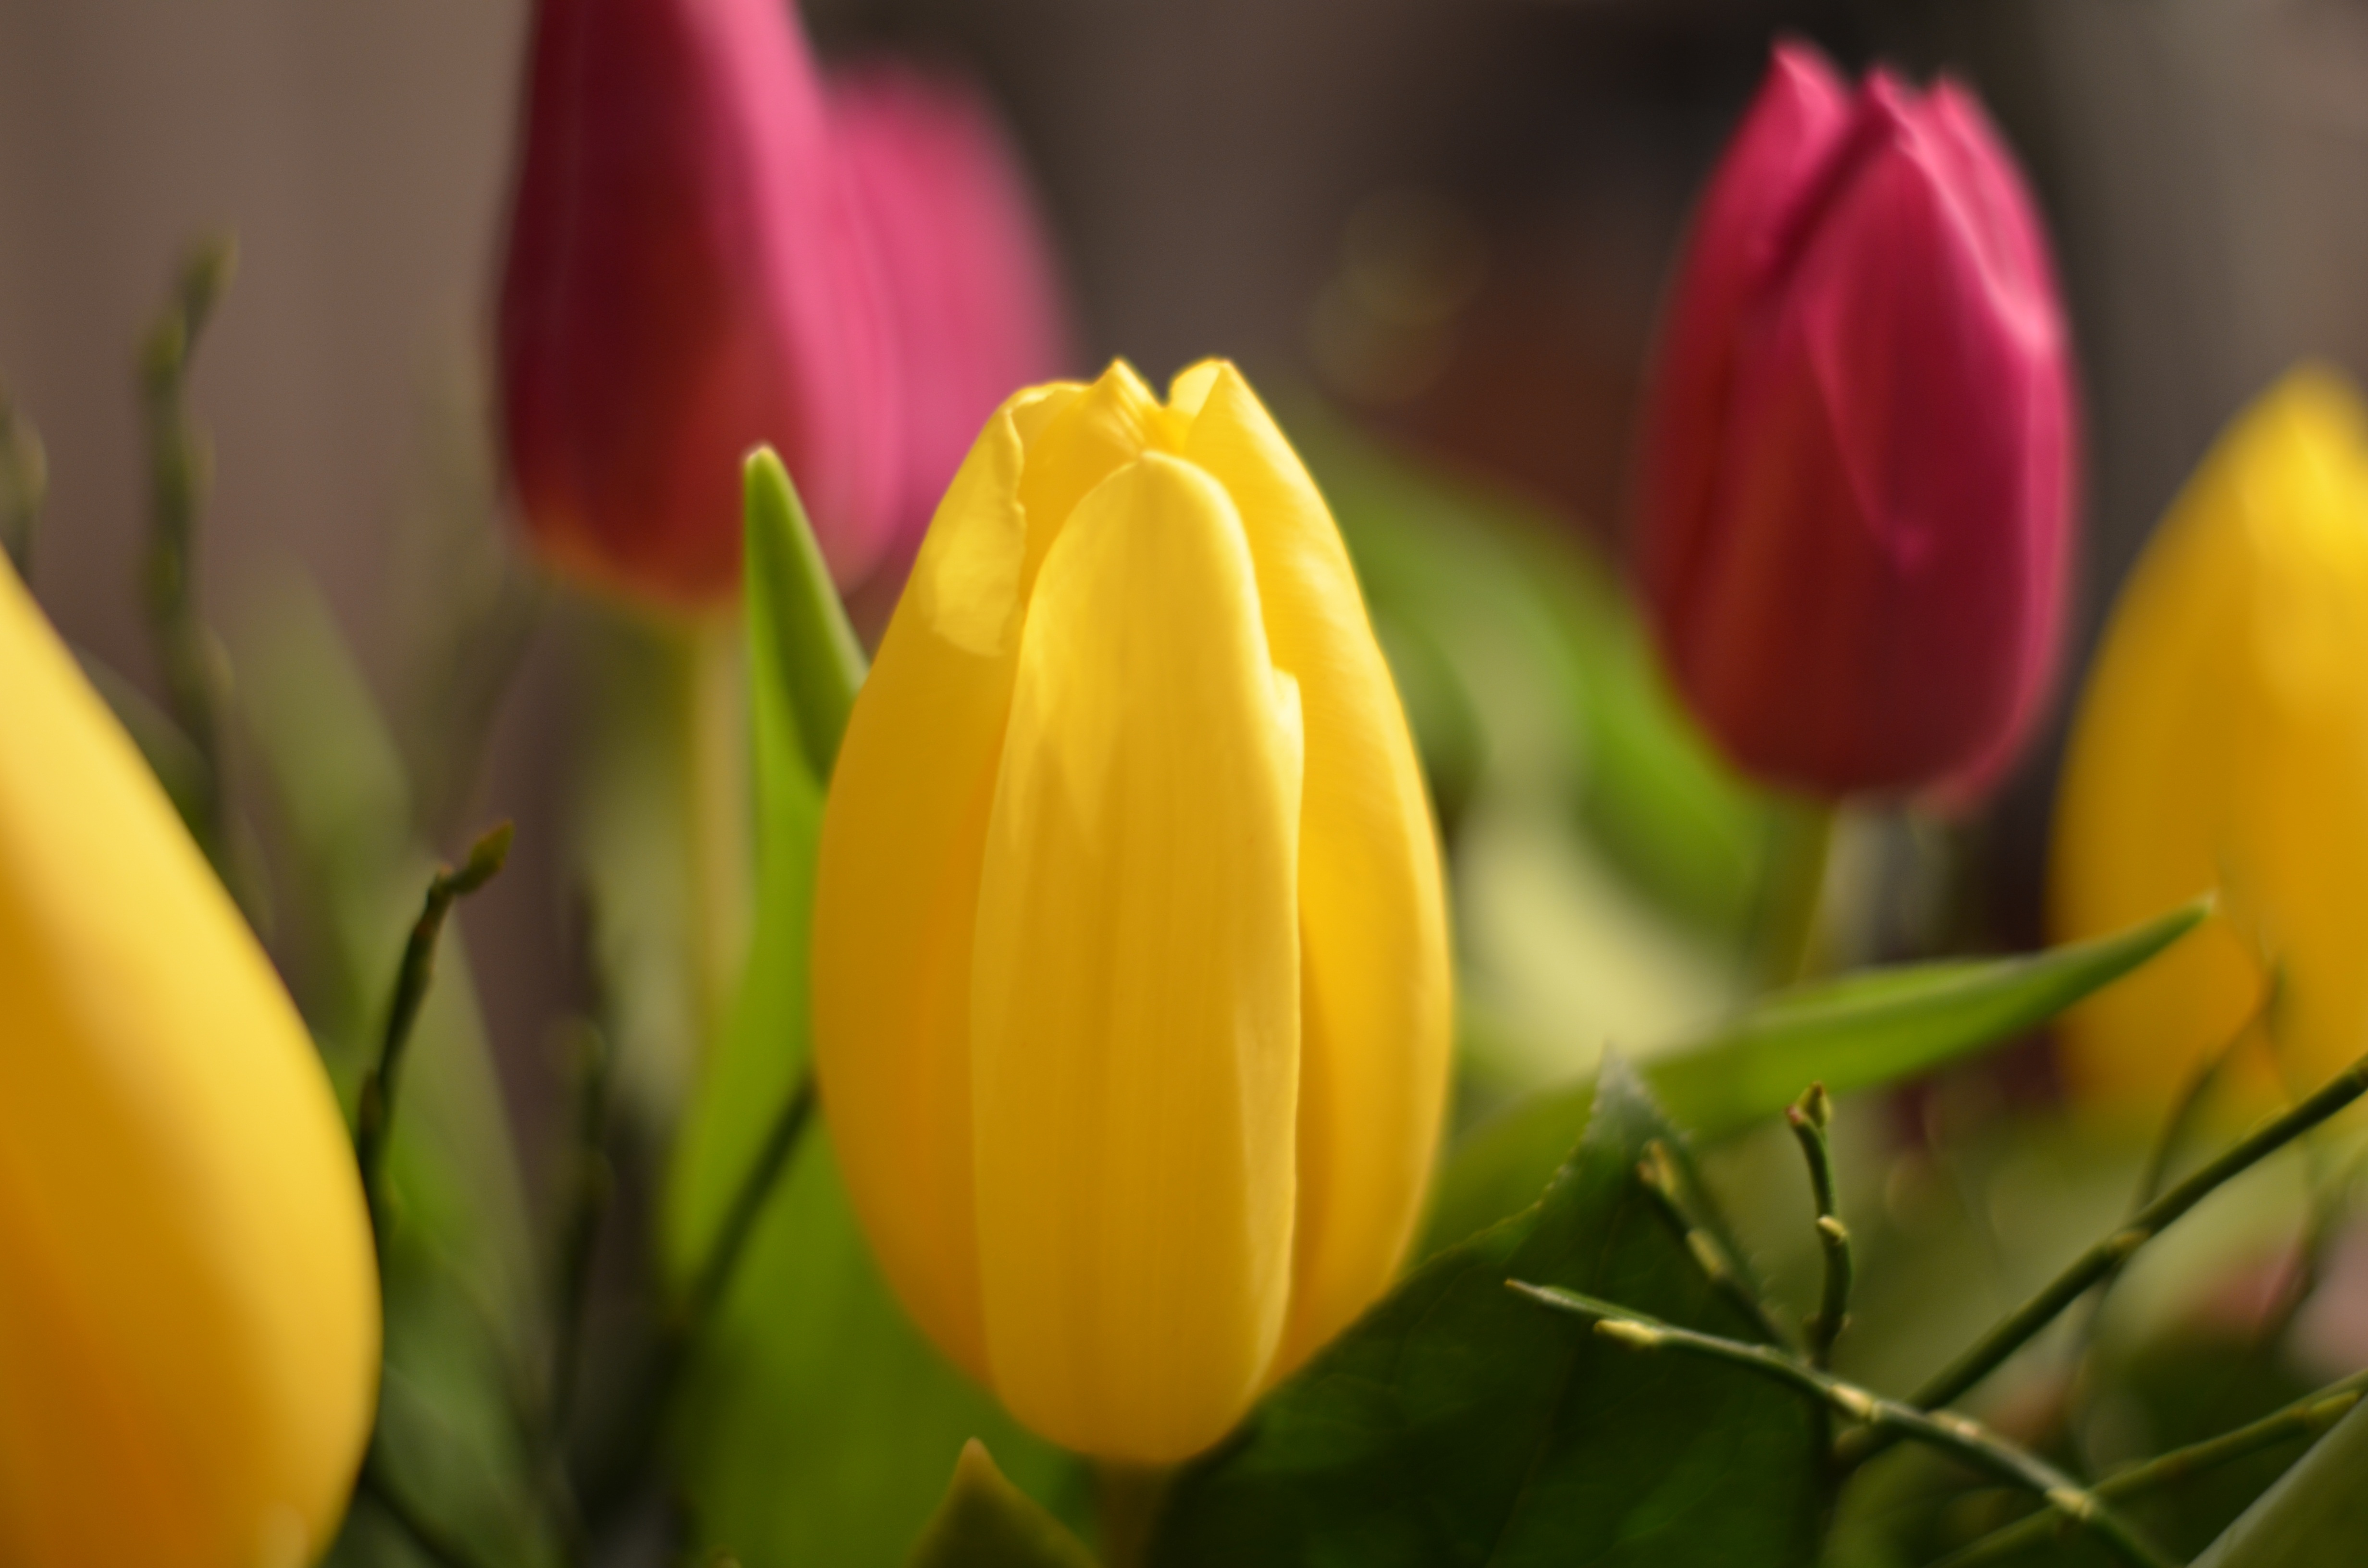
nature, plant, flower, petal, tulip, spring, red, yellow, flora, flowers, holland, netherlands, tulips, macro photography, flowering plant, lily family, plant stem, land plant